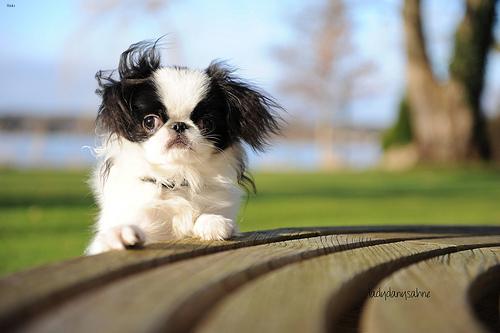
Breed: japanese chin